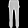
Label: Trouser